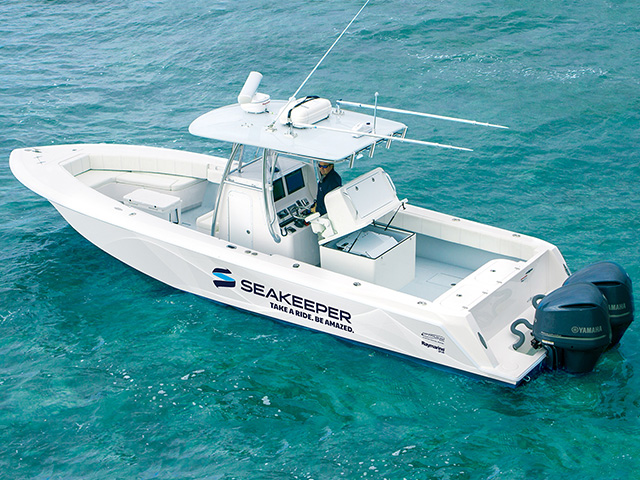
Vehicle type: Ships